Chutes Park

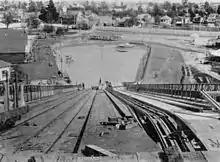
View from the chute

Chutes Park in Los Angeles, California began as a trolley park in 1887. It was a amusement park bounded by Grand Avenue on the west, Main Street on the east, Washington Boulevard on the north and 21st Street on the south. At various times it included rides, animal exhibits, a theater and a baseball park. In 1910 the park was sold to new owners (including Frederick Ingersoll) and reopened as Luna Park. The amusement park closed in 1914.